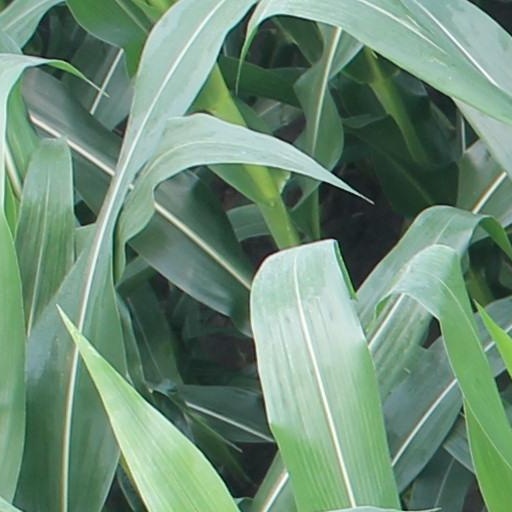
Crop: maize; corn